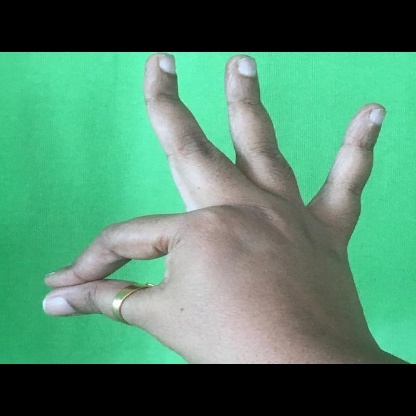
Mudra: Hamsasyam